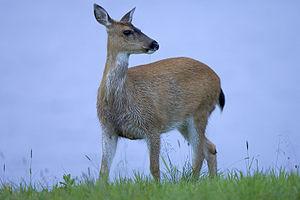
Le Refuge faunique national de Kodiak est une réserve faunique située en Alaska aux États-Unis. Son statut a été établi en 1941 par l'Alaska National Interest Lands Conservation Act.